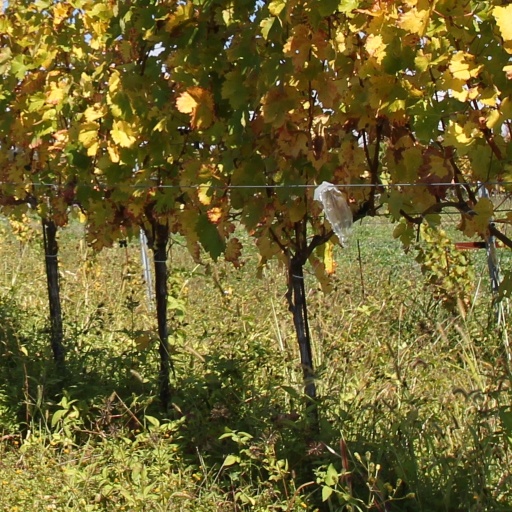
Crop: grape